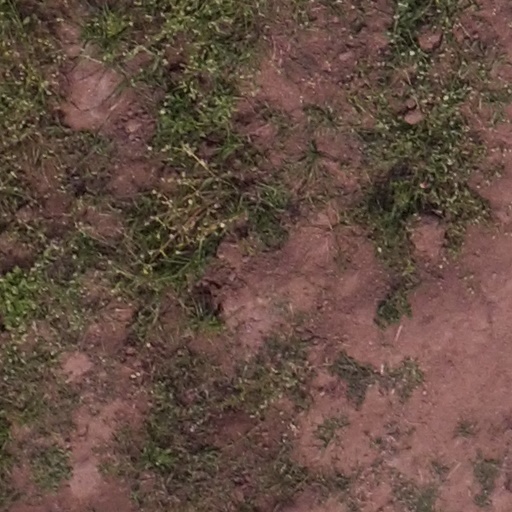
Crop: maize; corn